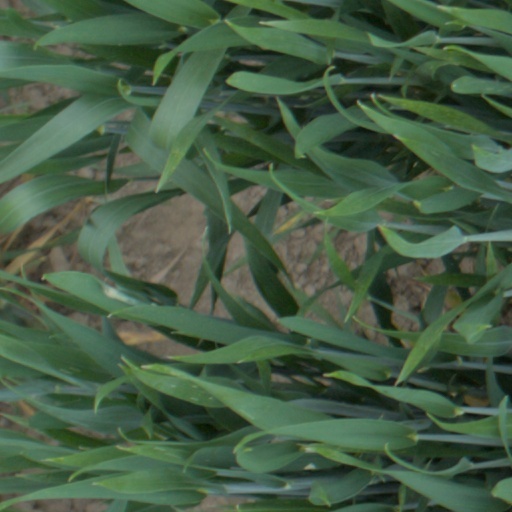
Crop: wheat